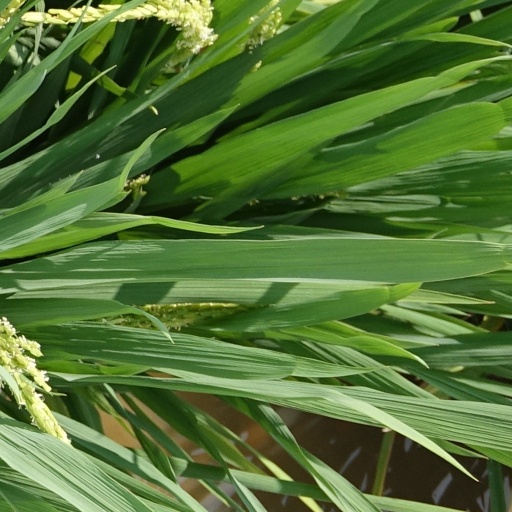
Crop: rice